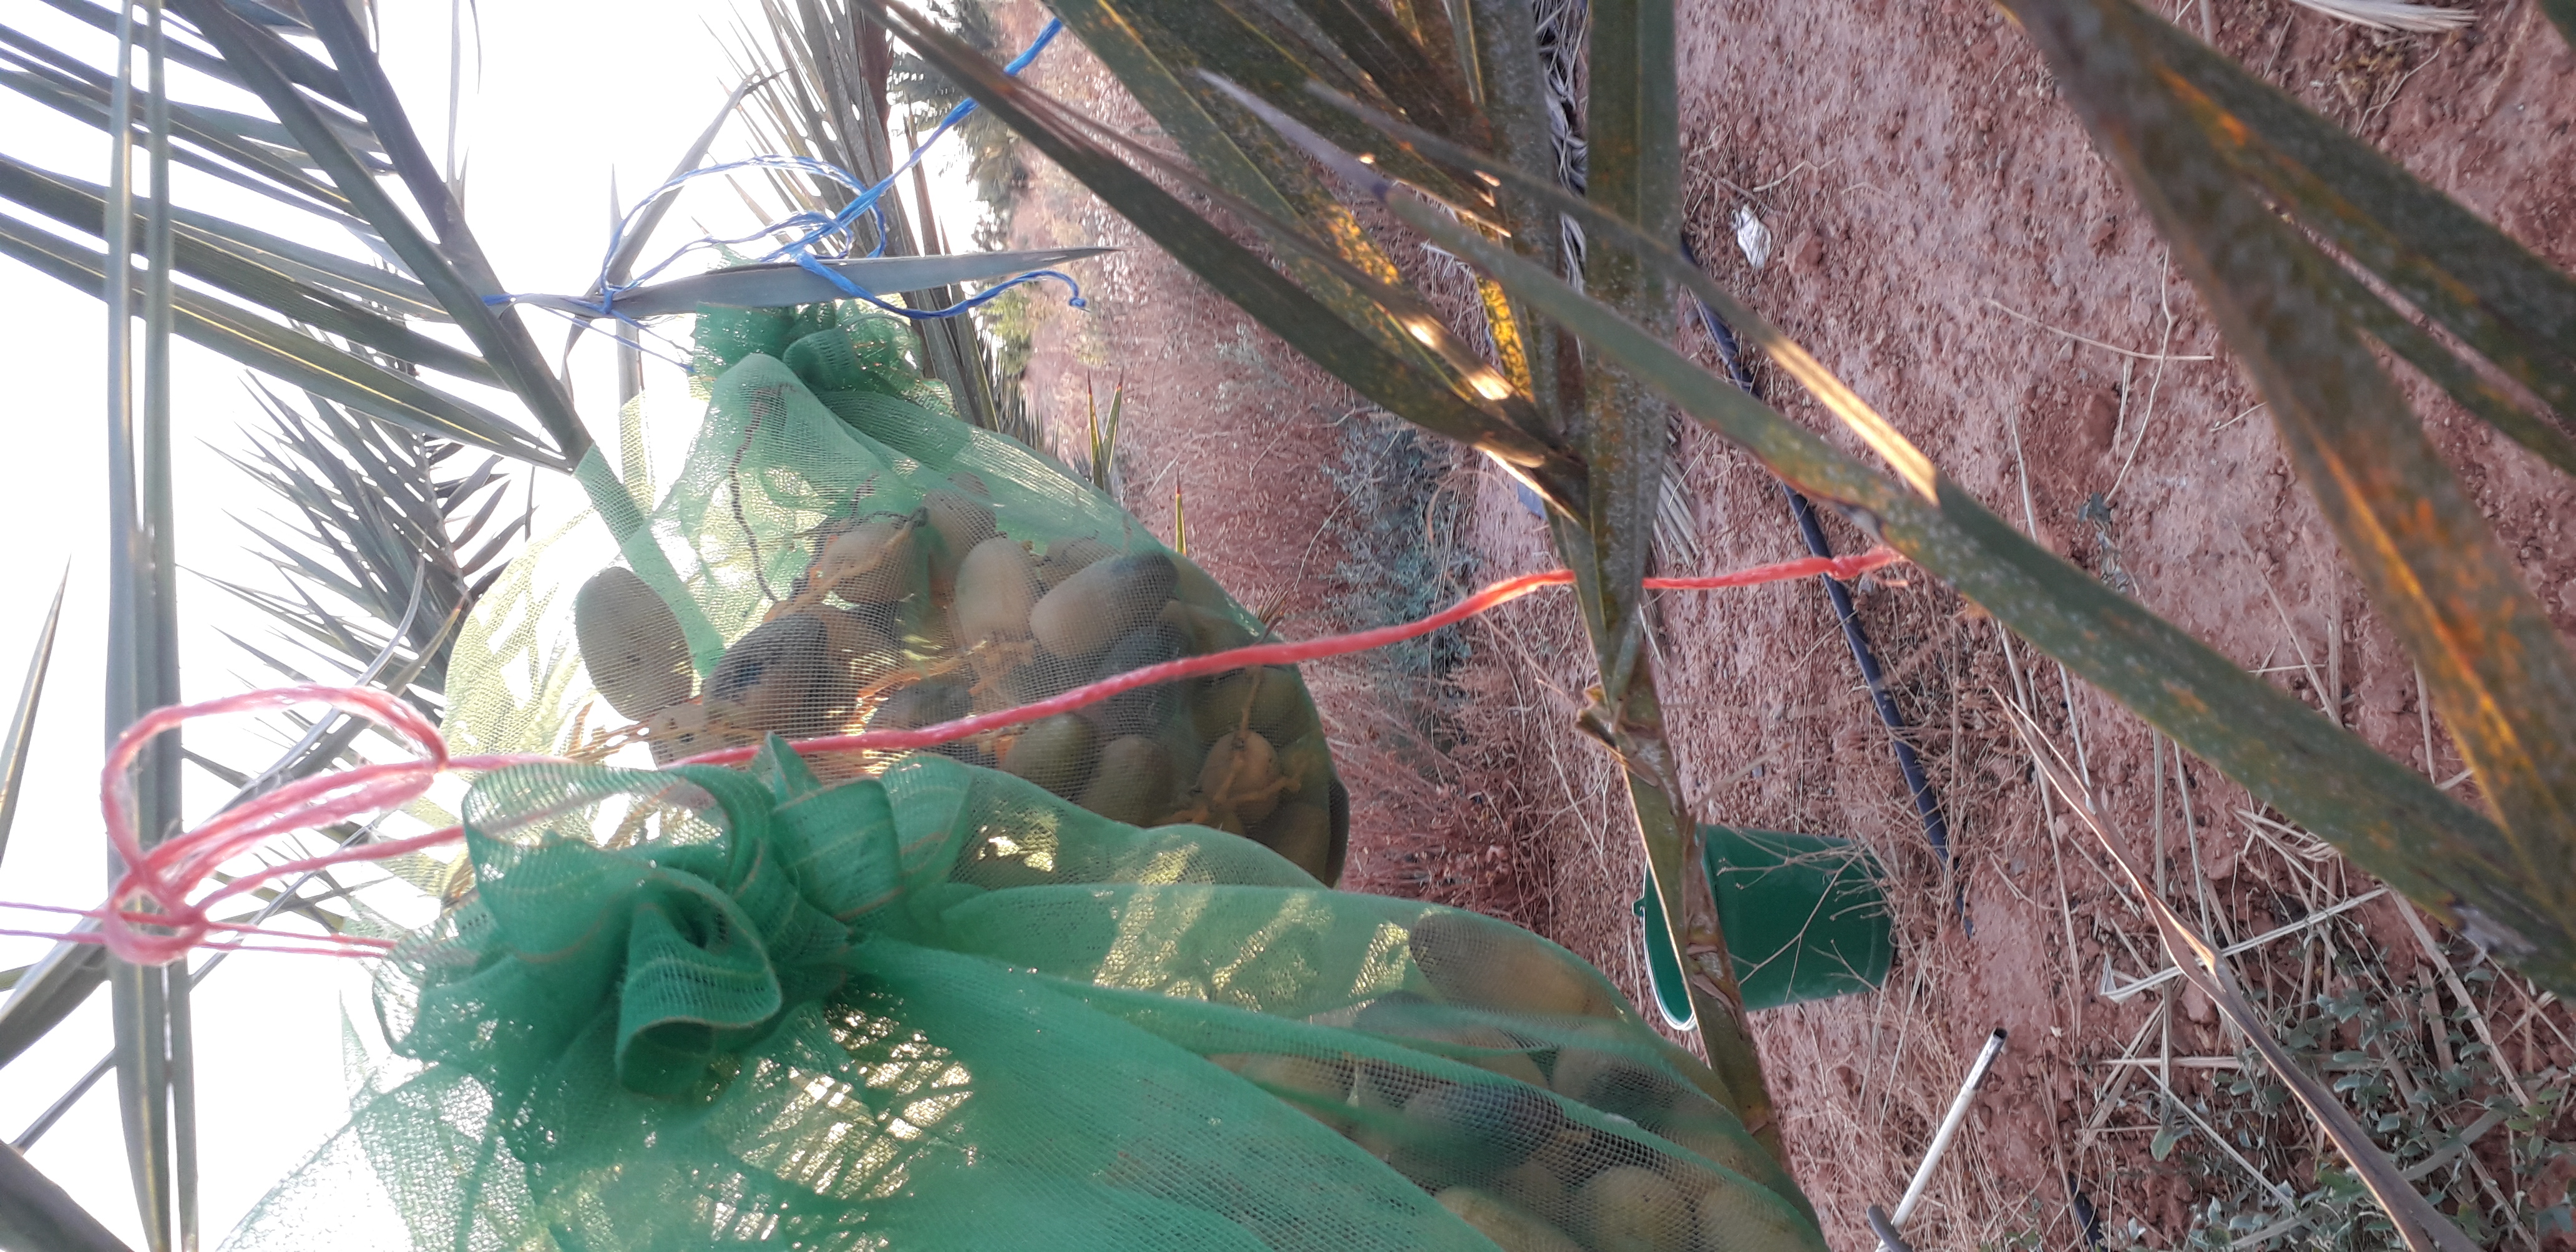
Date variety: Boumajhoul